Pro Virtute Medal

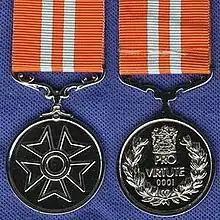
Rejected specimen

The first proof version, which was rejected, demonstrated that a two-dimensional paper drawing does not always translate to a three-dimensional metal object successfully. The second version, which was accepted, had the arms of the cross and the central roundel embowed.